Blake Ochoa

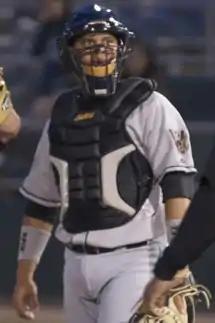
Ochoa playing for the Wisconsin Timber Rattlers in 2008

Blake Ochoa (born September 5, 1985) is a Venezuelan former professional baseball catcher, who played with the Spain national baseball team.